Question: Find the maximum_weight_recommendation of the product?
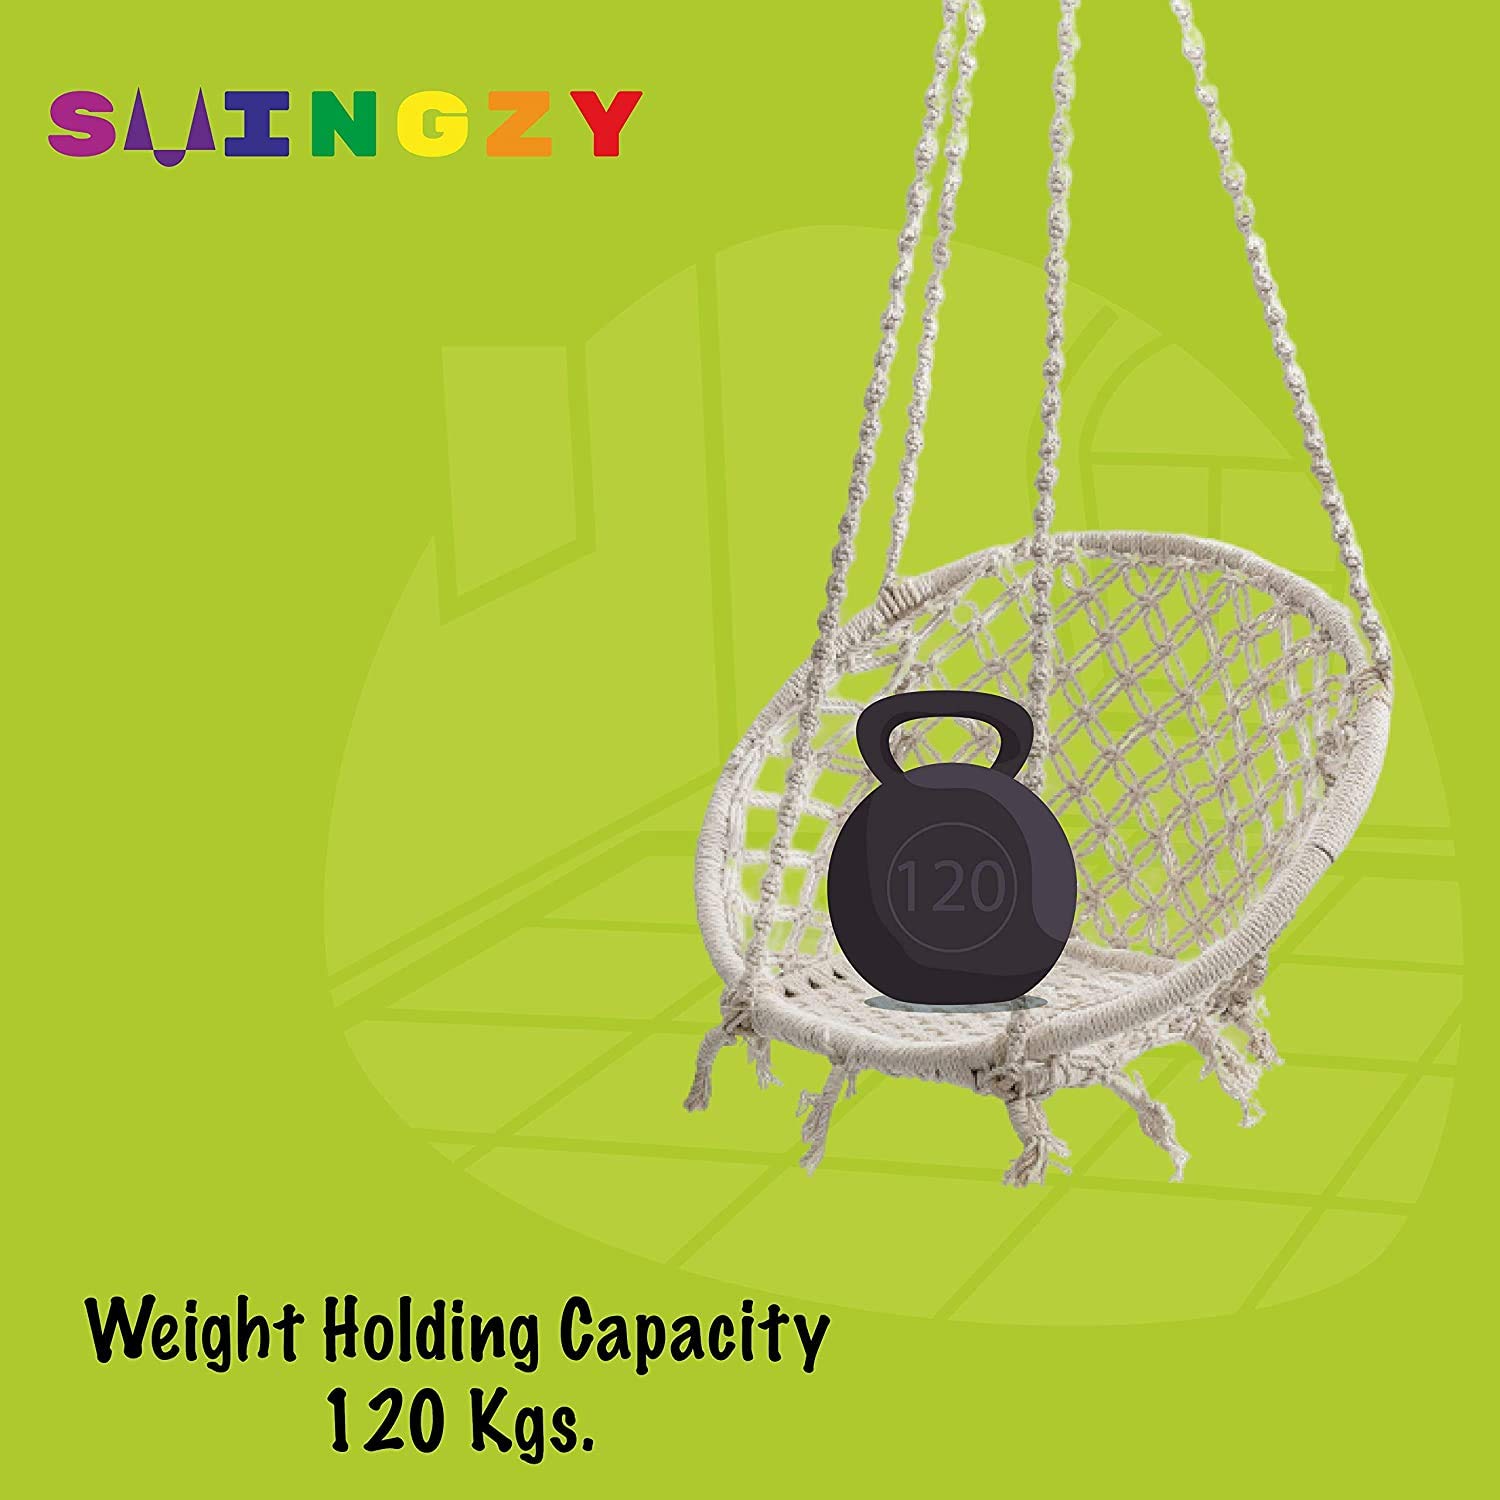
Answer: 120 kilogram